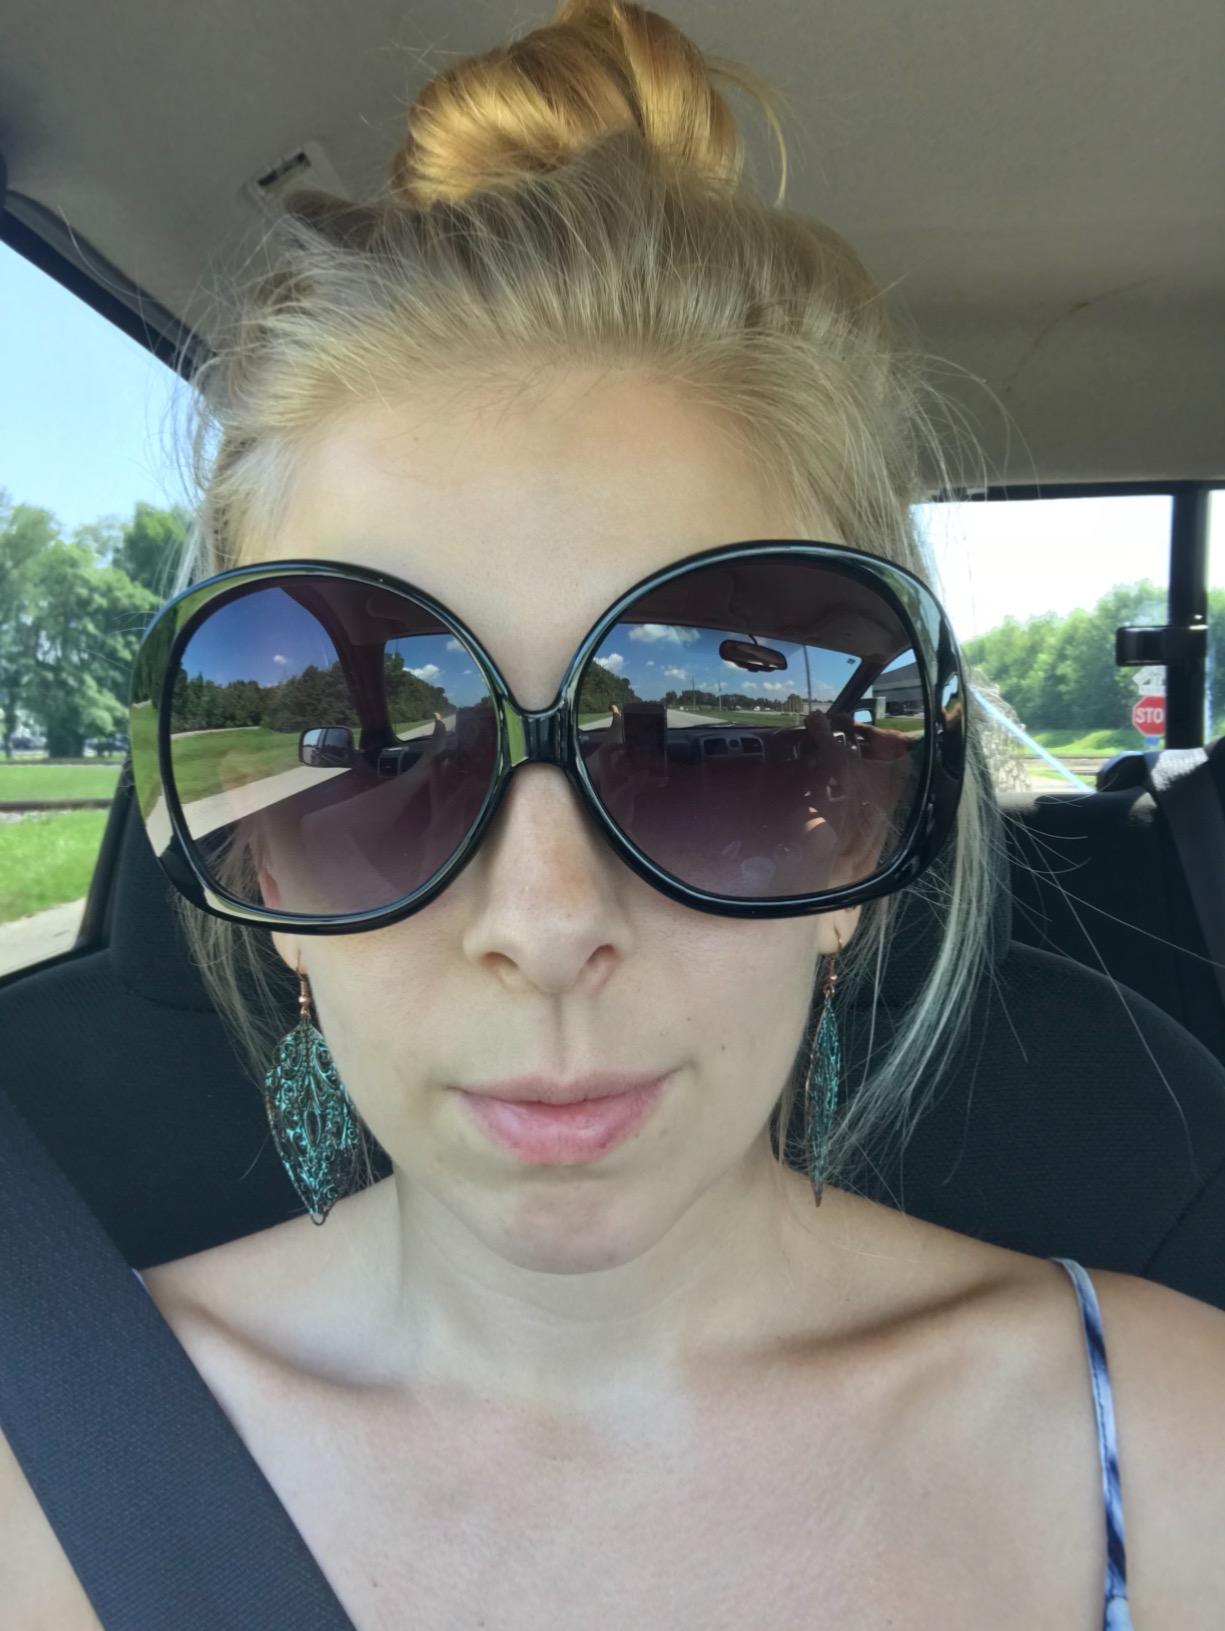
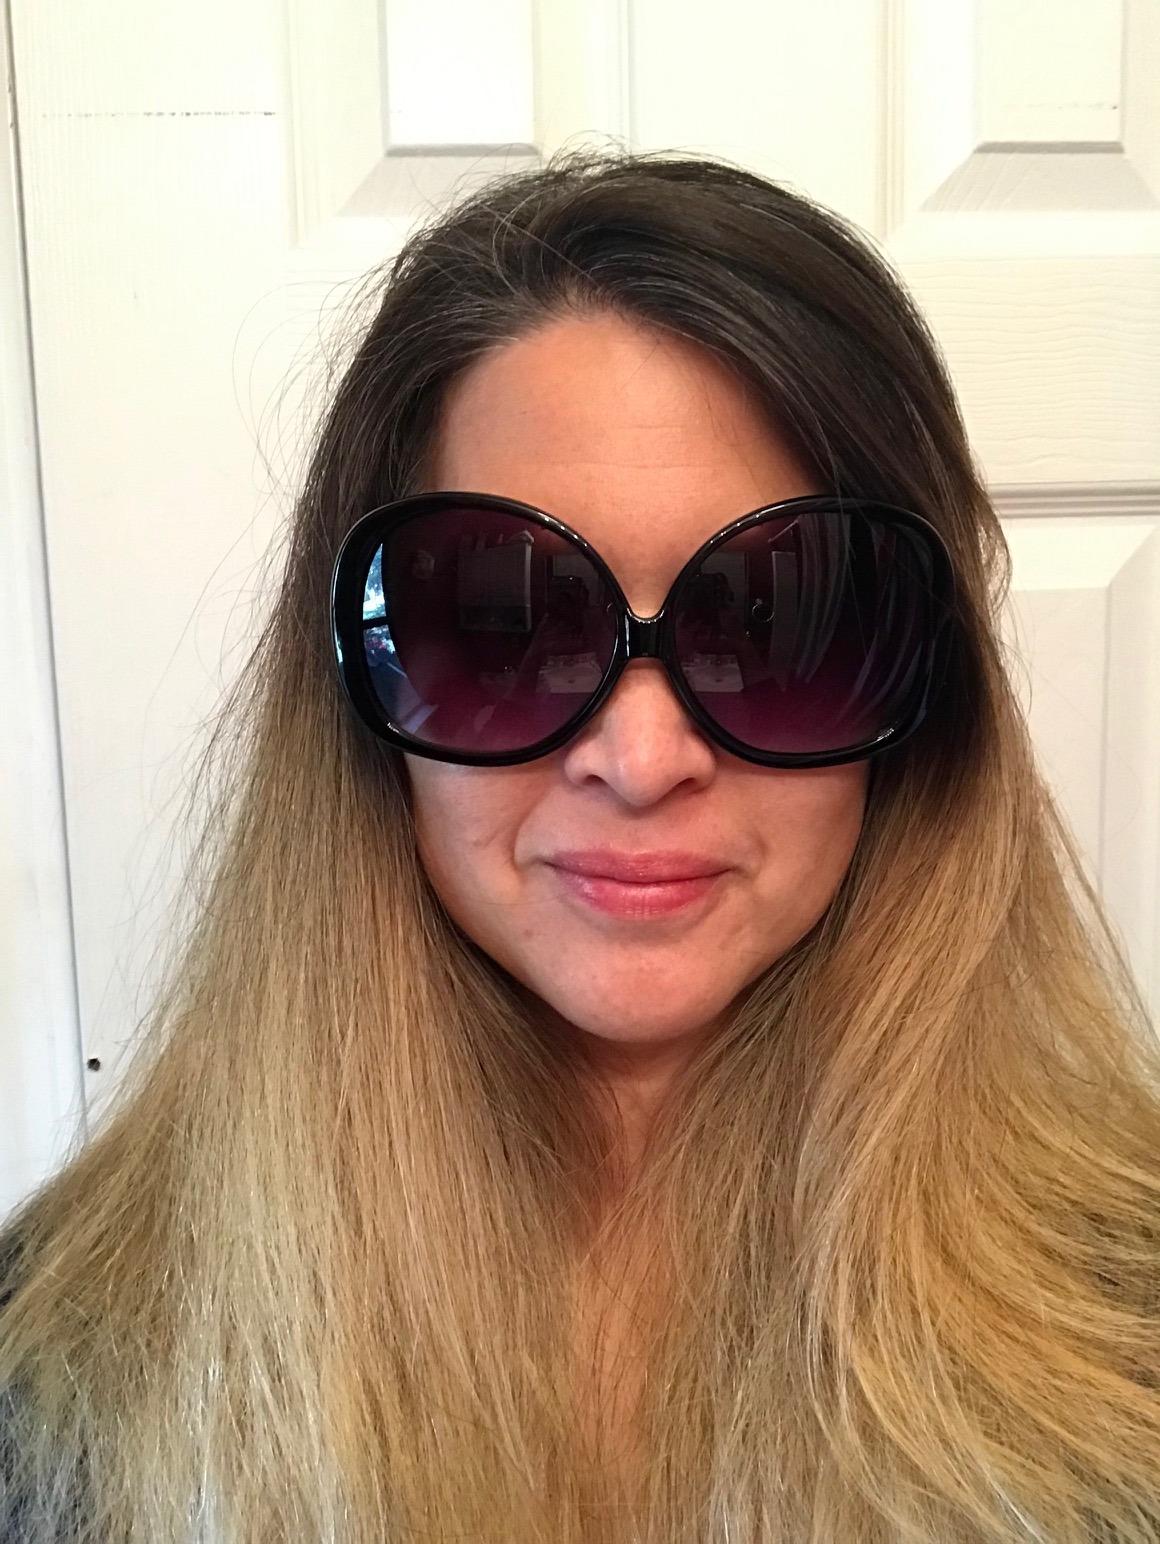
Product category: accessories_sunglasses
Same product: yes